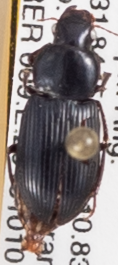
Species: Discoderus robustus
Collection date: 2018-10-10
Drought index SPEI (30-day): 1.382
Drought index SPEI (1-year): -0.656
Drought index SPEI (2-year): -1.45